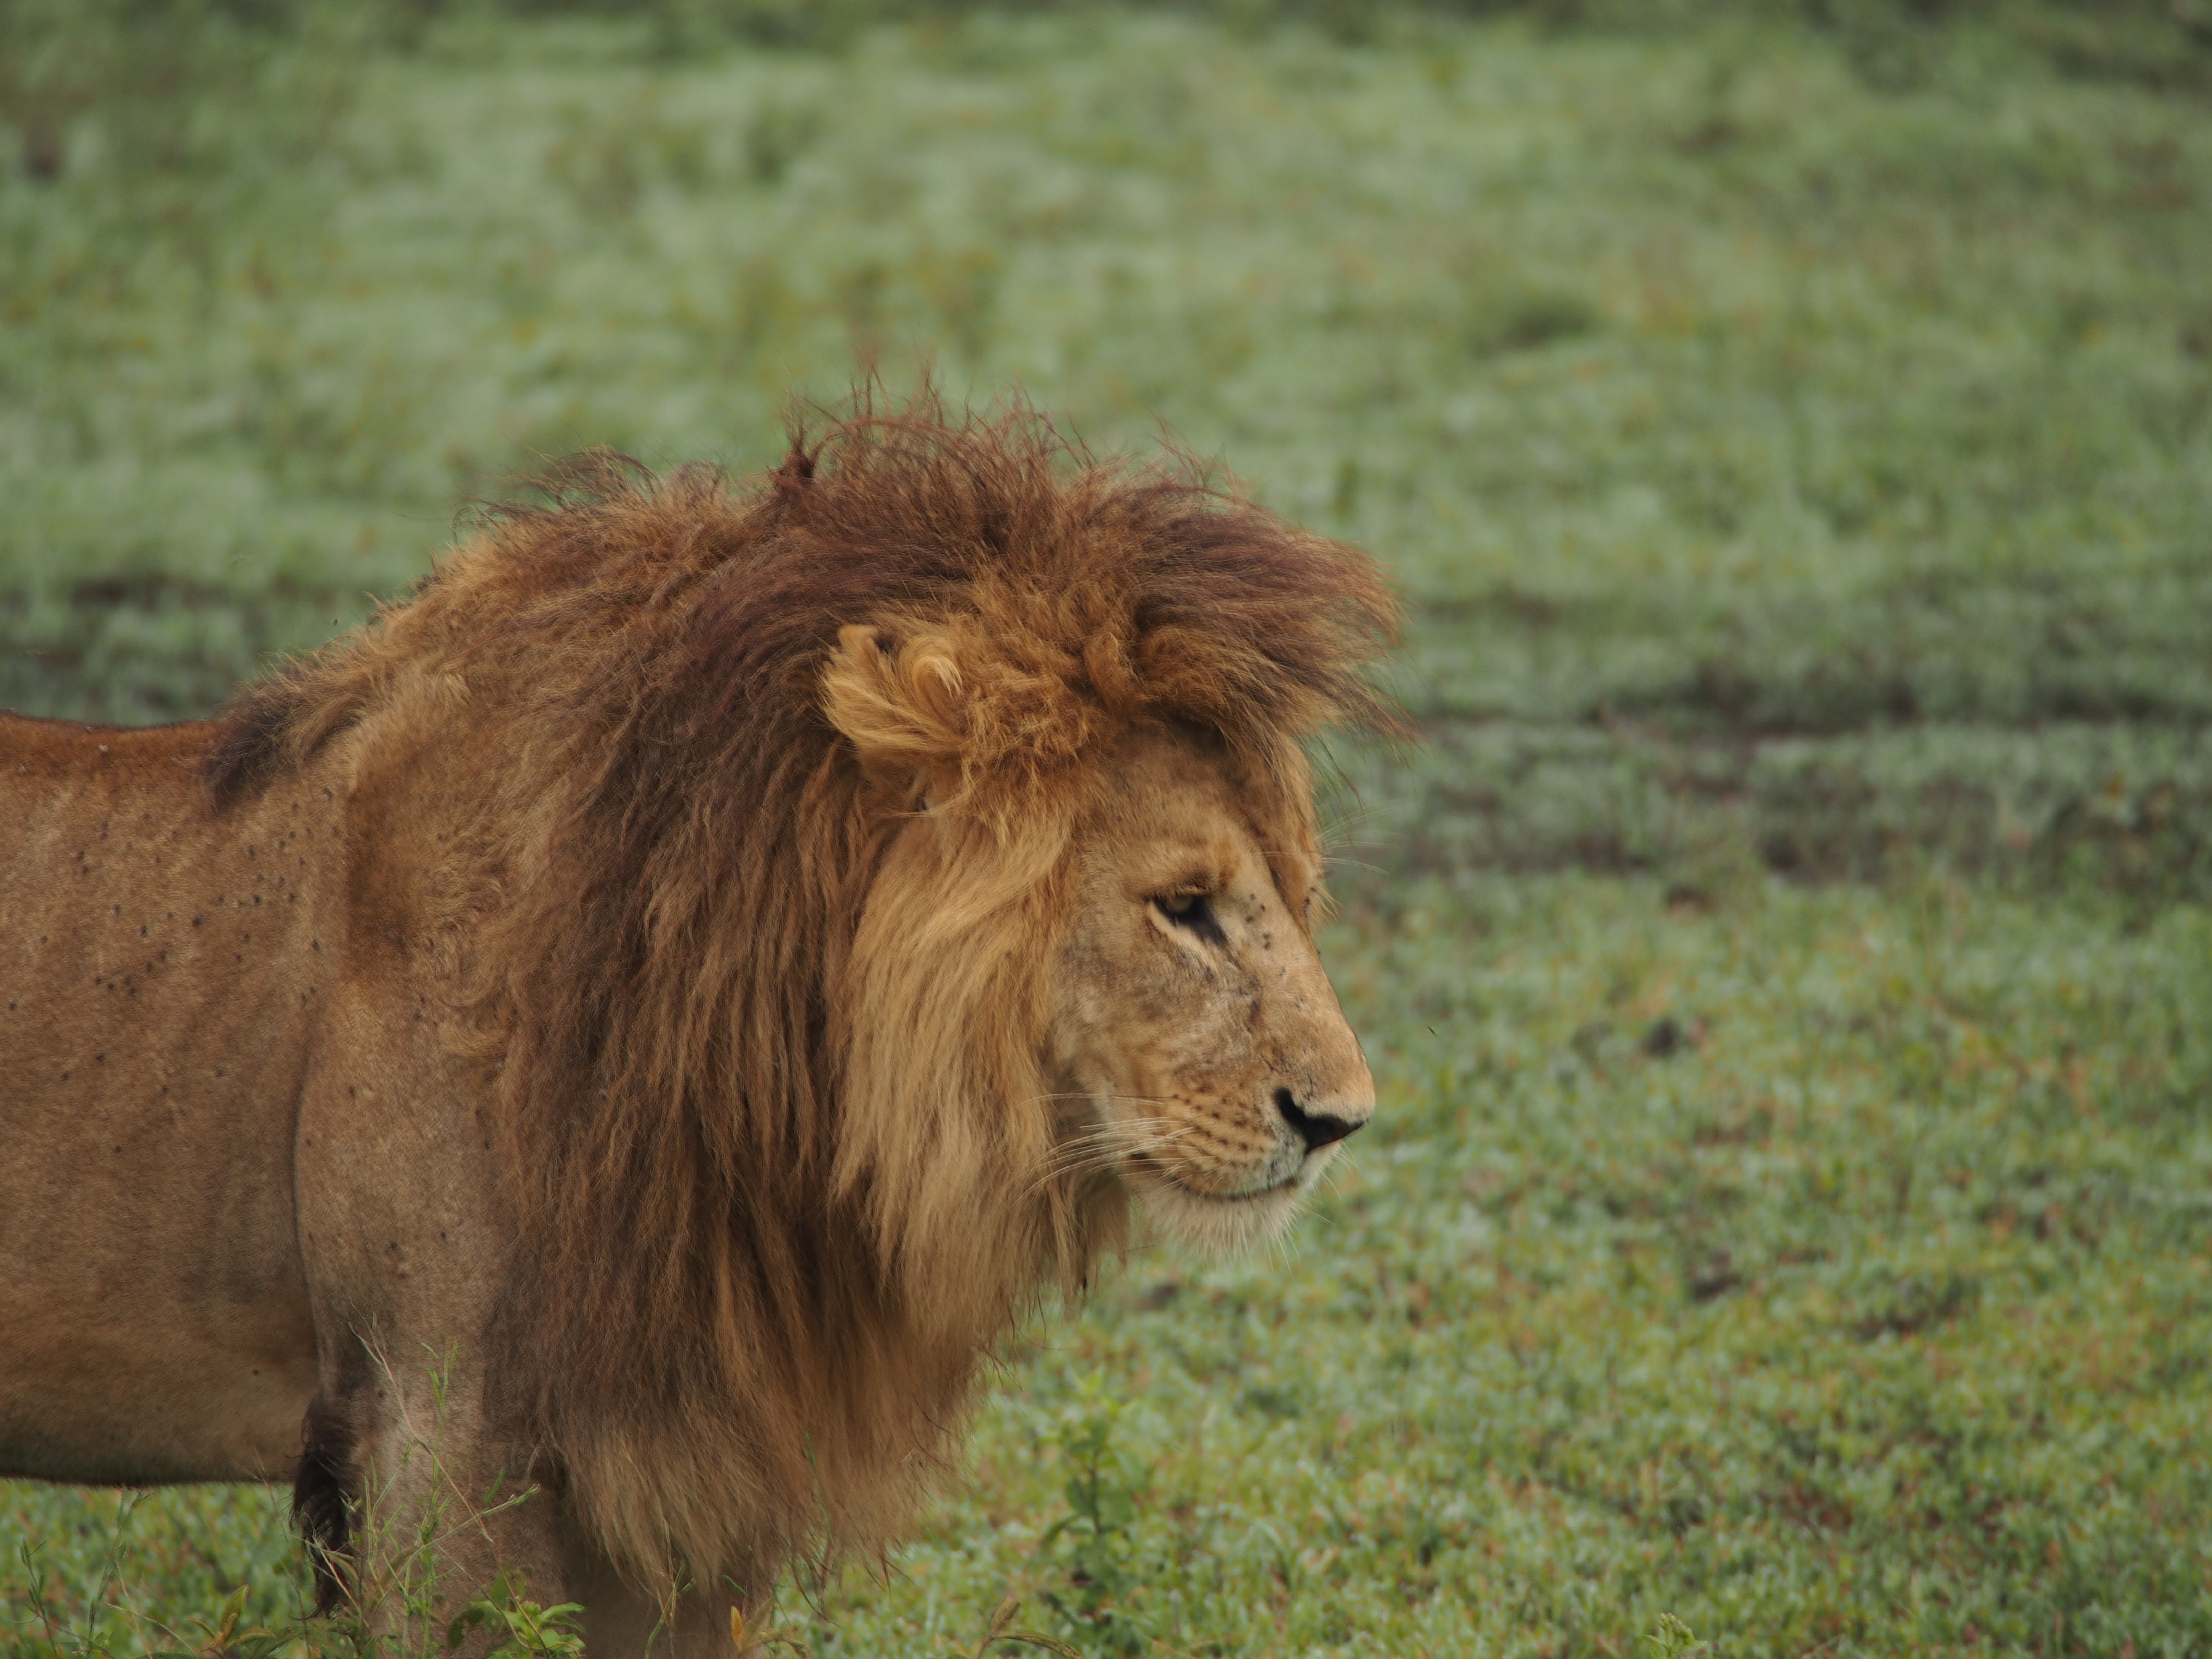
nature, adventure, wildlife, zoo, cat, africa, mammal, mane, predator, national park, fauna, savanna, lion, big cat, grassland, animals, vertebrate, wildcat, safari, serengeti, sleepy lion, animal portrait, lion's mane, big cats, cat like mammal, dog breed group, masai lion